Why Marx Was Right

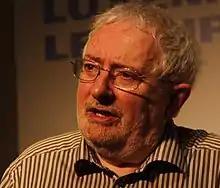
Author Terry Eagleton in 2013

Terry Eagleton is an academic in the fields of literary theory, Marxism and Catholicism. He turned to leftism while an undergraduate at the University of Cambridge in the 1960s, finding himself at the intersection of the New Left and Catholic progressivism in the Second Vatican Council reforms. Eagleton joined the UK branch of the International Socialists and then the Workers' Socialist League. His book "Criticism and Ideology" (1976) showcased a Marxist approach to literary theory. He rose to prominence with the text "" (1983), his best-known work. Alan Jacobs of "First Things" said that his style of writing "wittily and even elegantly" was unusual in literary theory at the time. After professorships in English literature at the University of Oxford (1992–2001) and cultural theory at the University of Manchester (2001–2008), Eagleton took visiting appointments at universities worldwide.